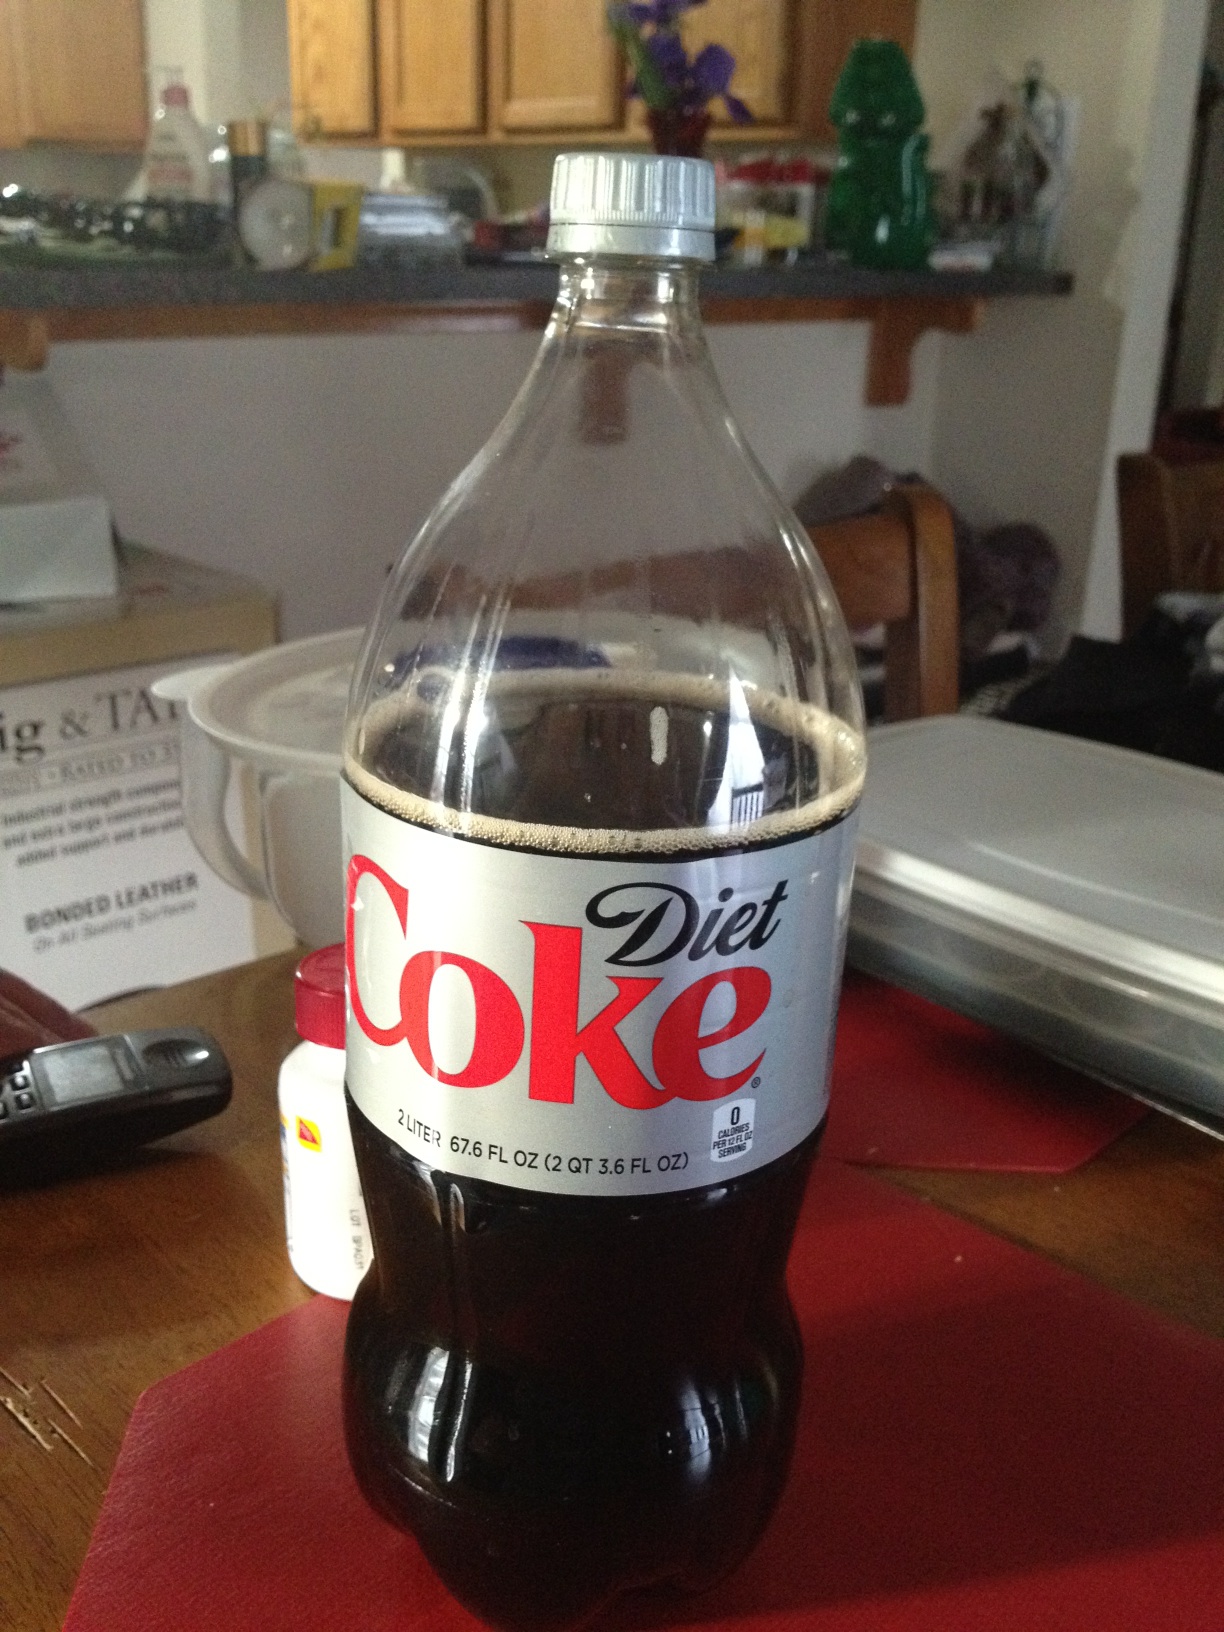Question: Can you tell me what flavor soda this is?
Answer: diet coke